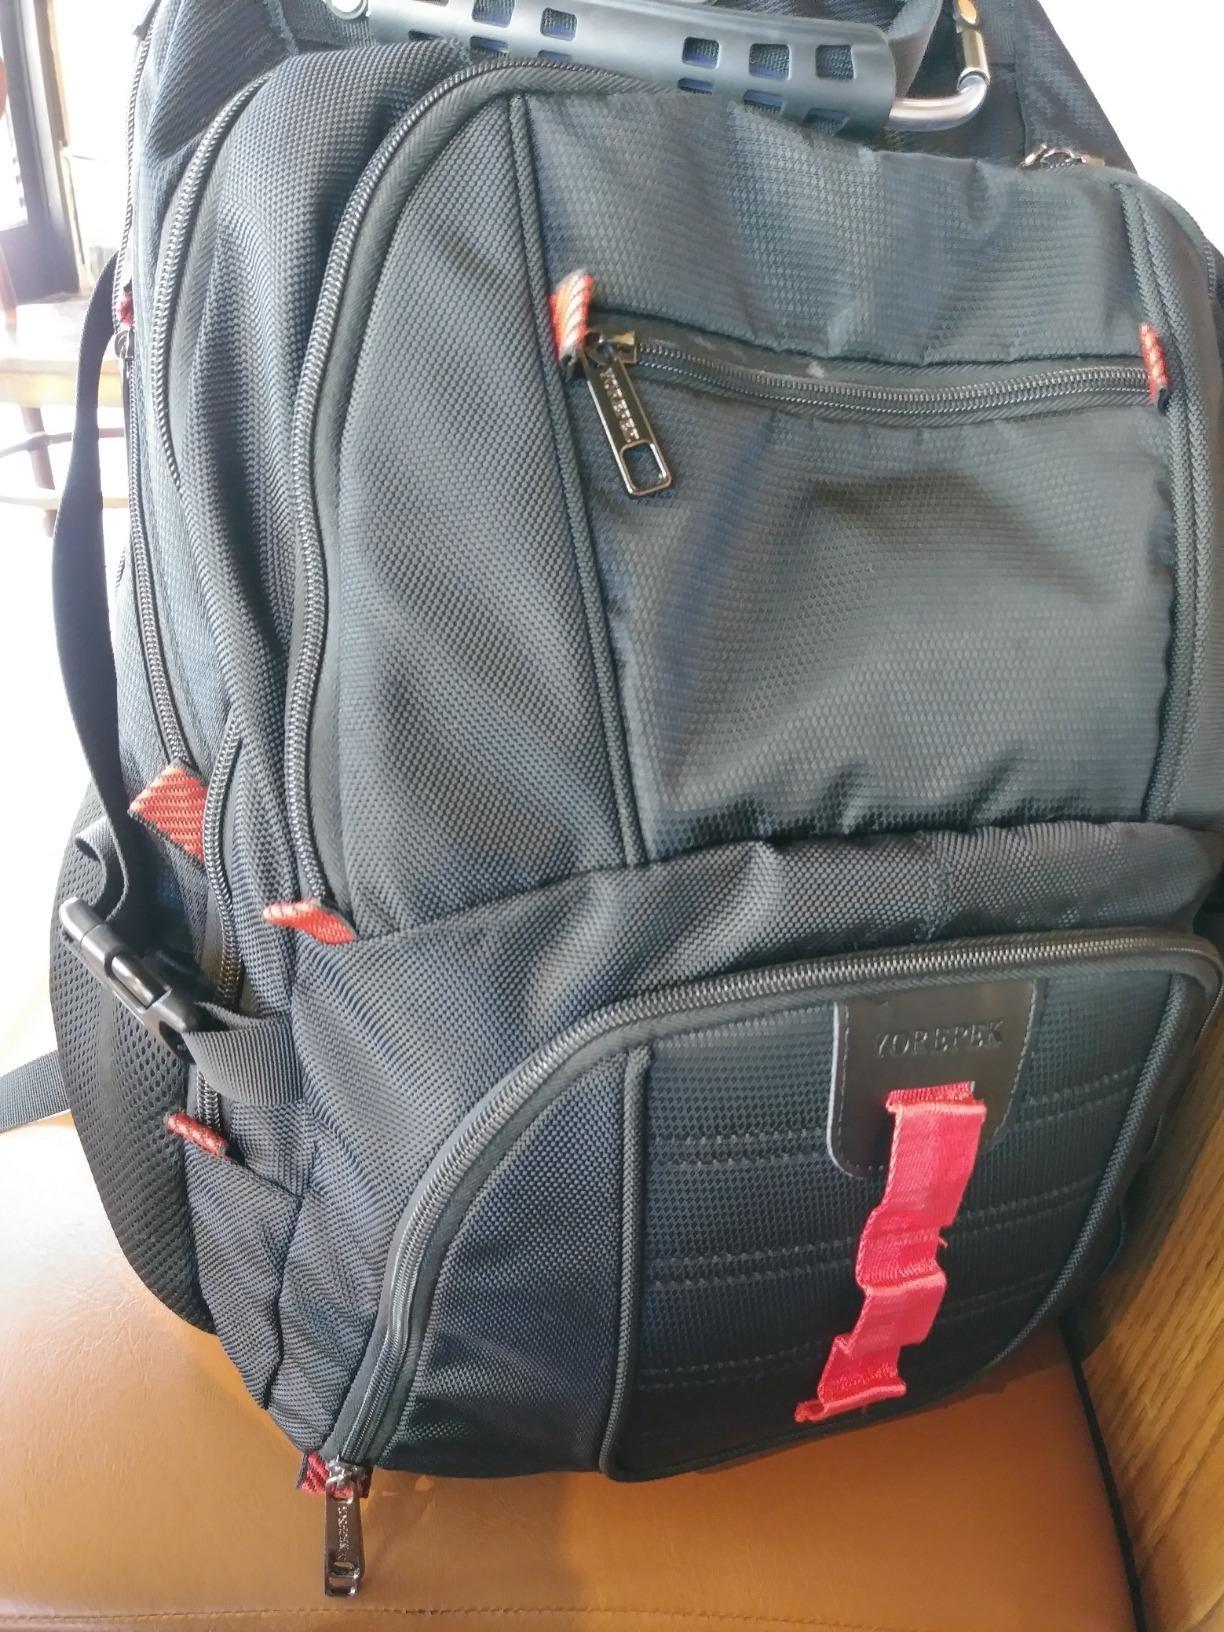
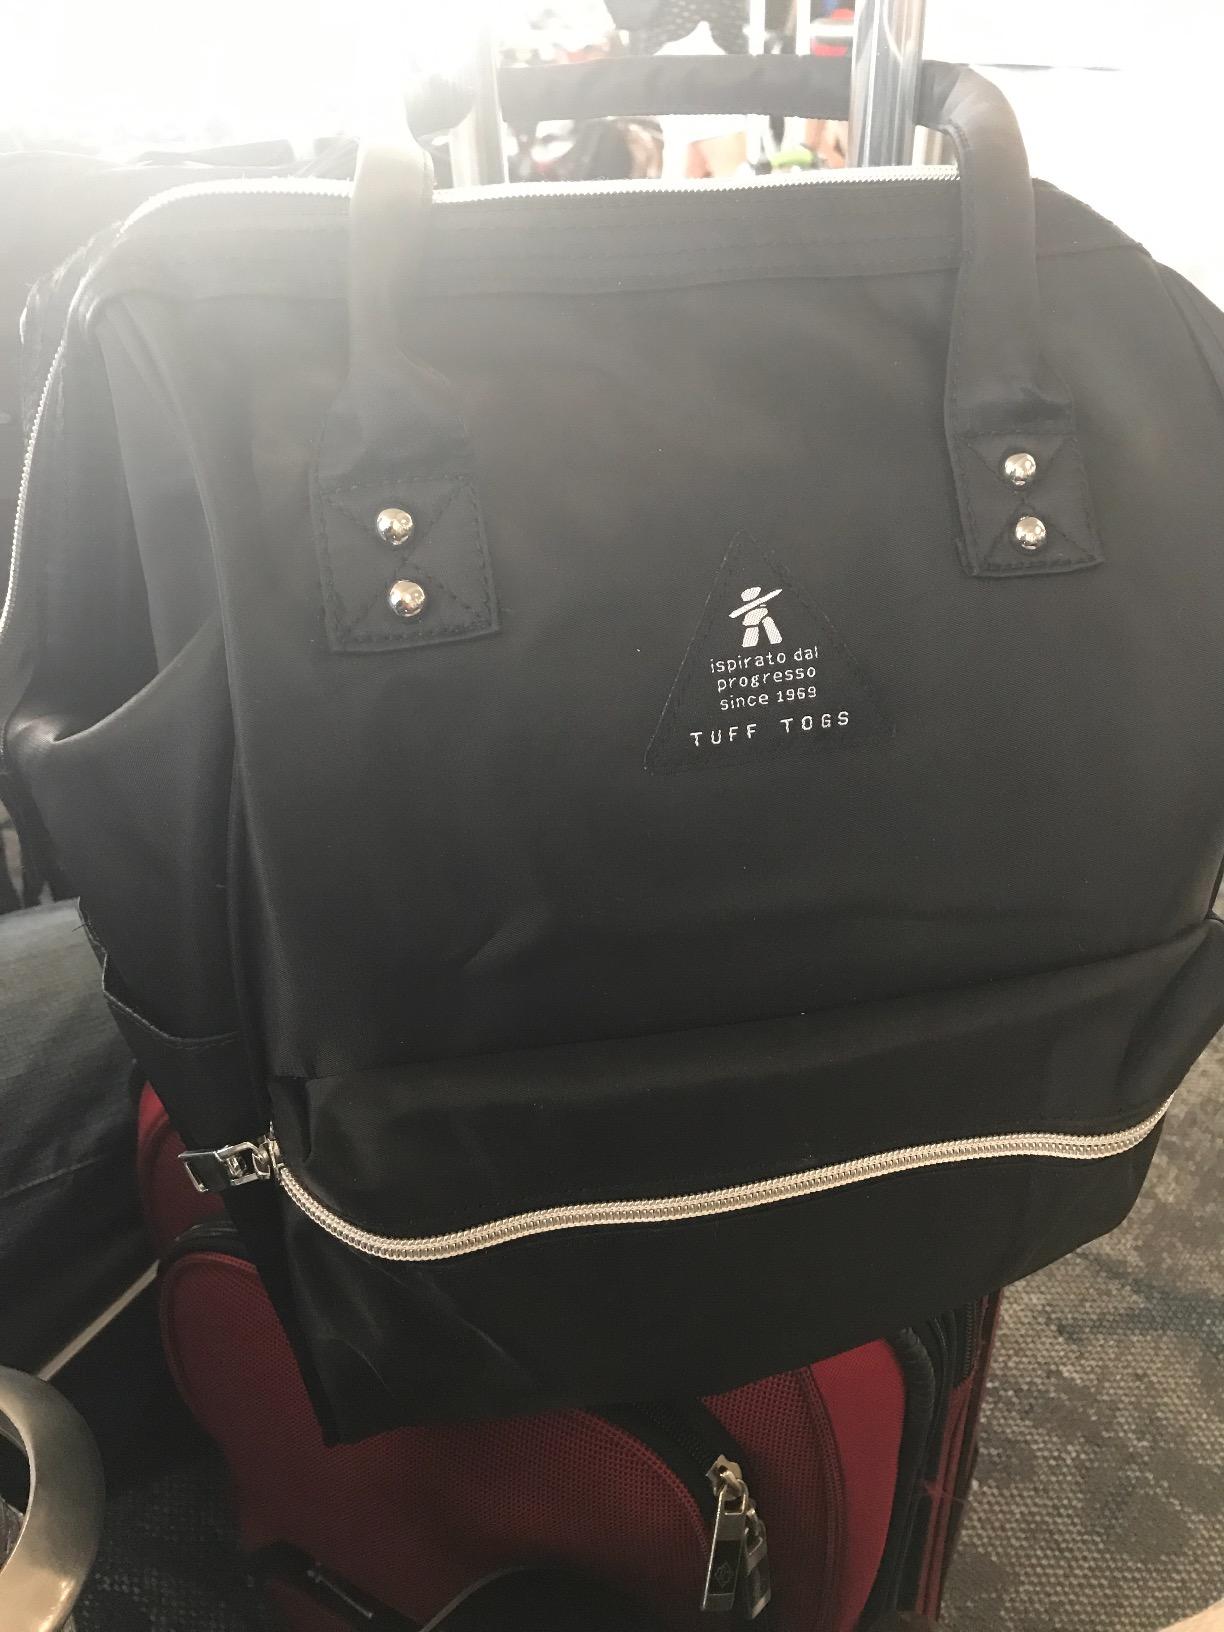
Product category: bag
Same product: no